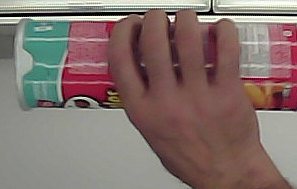
Product: pringles_original